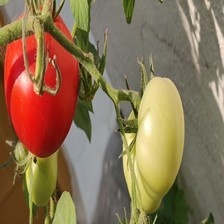
Label: tomato